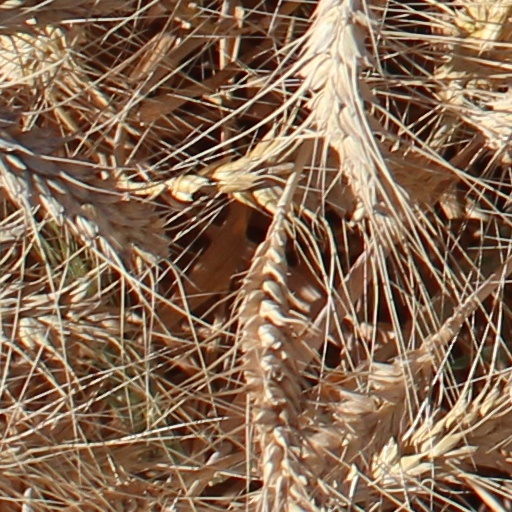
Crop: wheat